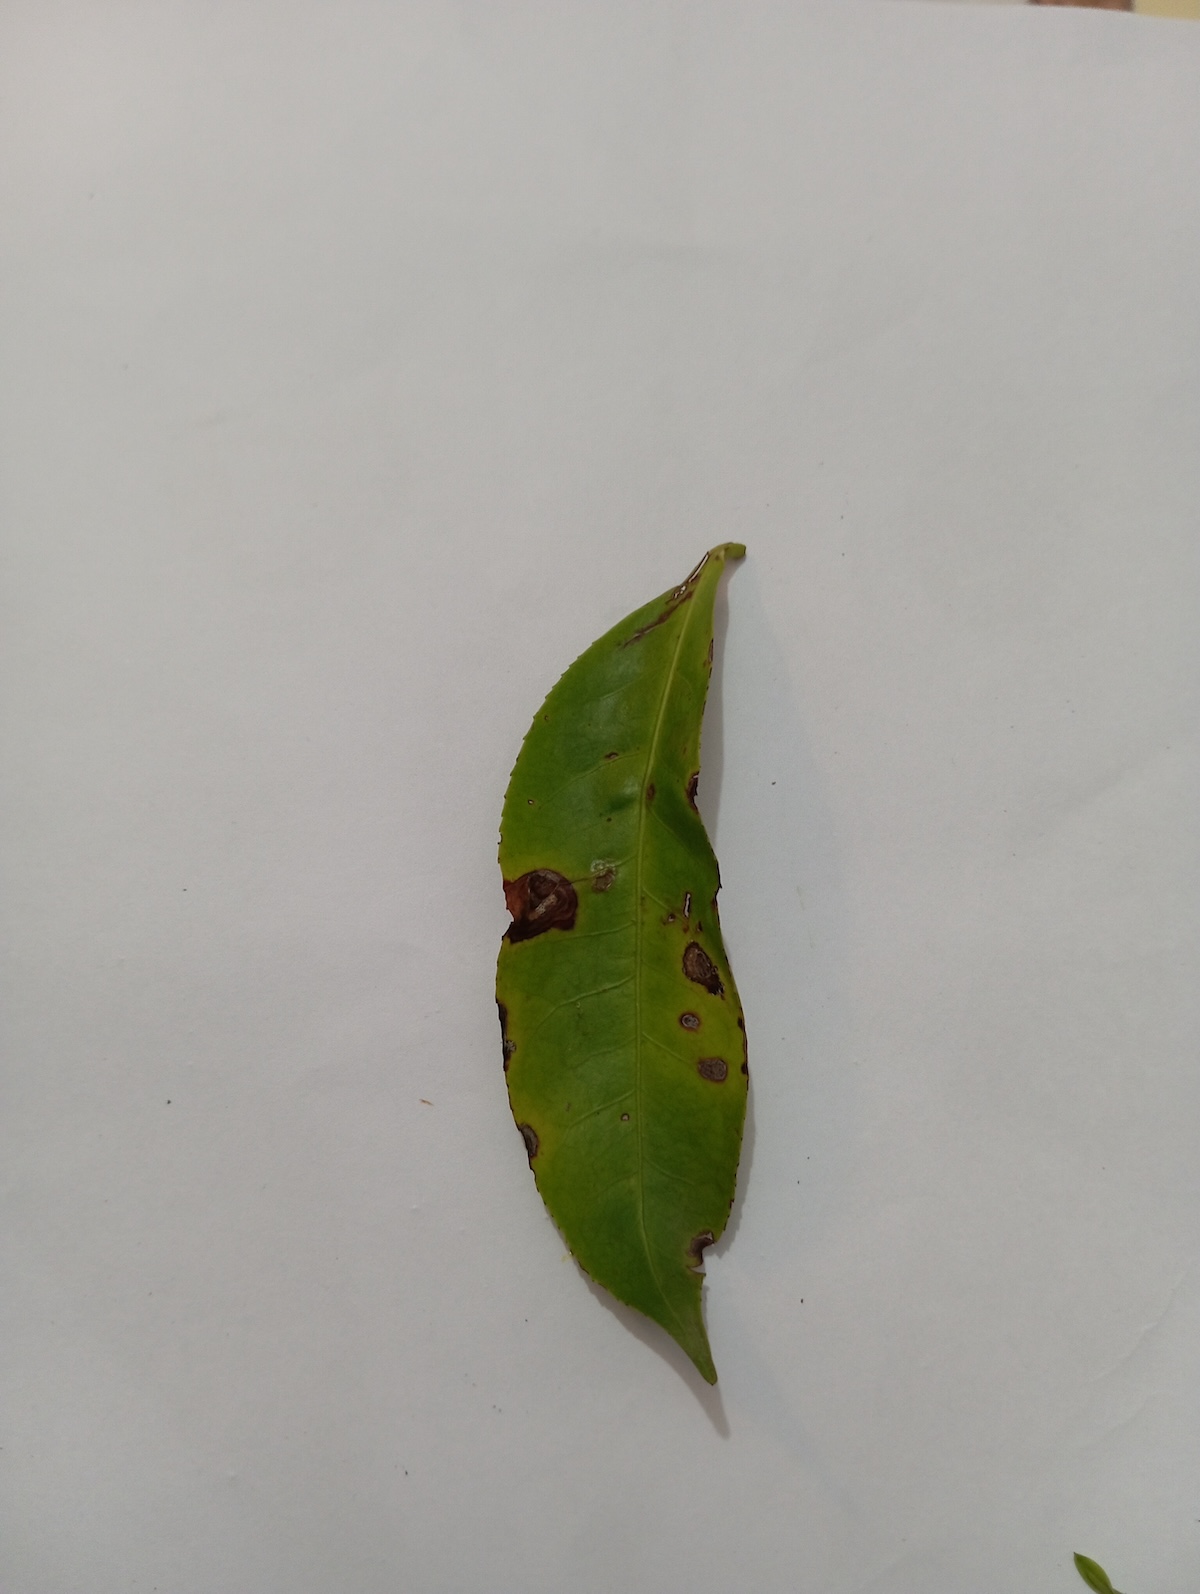
Label: Gray Blight